Chapel Street, Melbourne

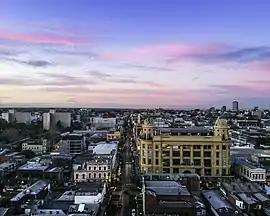
A drone image looking south down Chapel Street Precinct at sunrise

Chapel Street is a street in Melbourne, Victoria, running along the inner suburbs of South Yarra, Prahran, Windsor, St Kilda and St Kilda East. The street is particularly known for its shopping strip between Toorak Road and Dandenong Road, which is lined with historic shop buildings including a number of large former department stores. A number of other shopping strips also run off Chapel Street itself.